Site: brandenburg
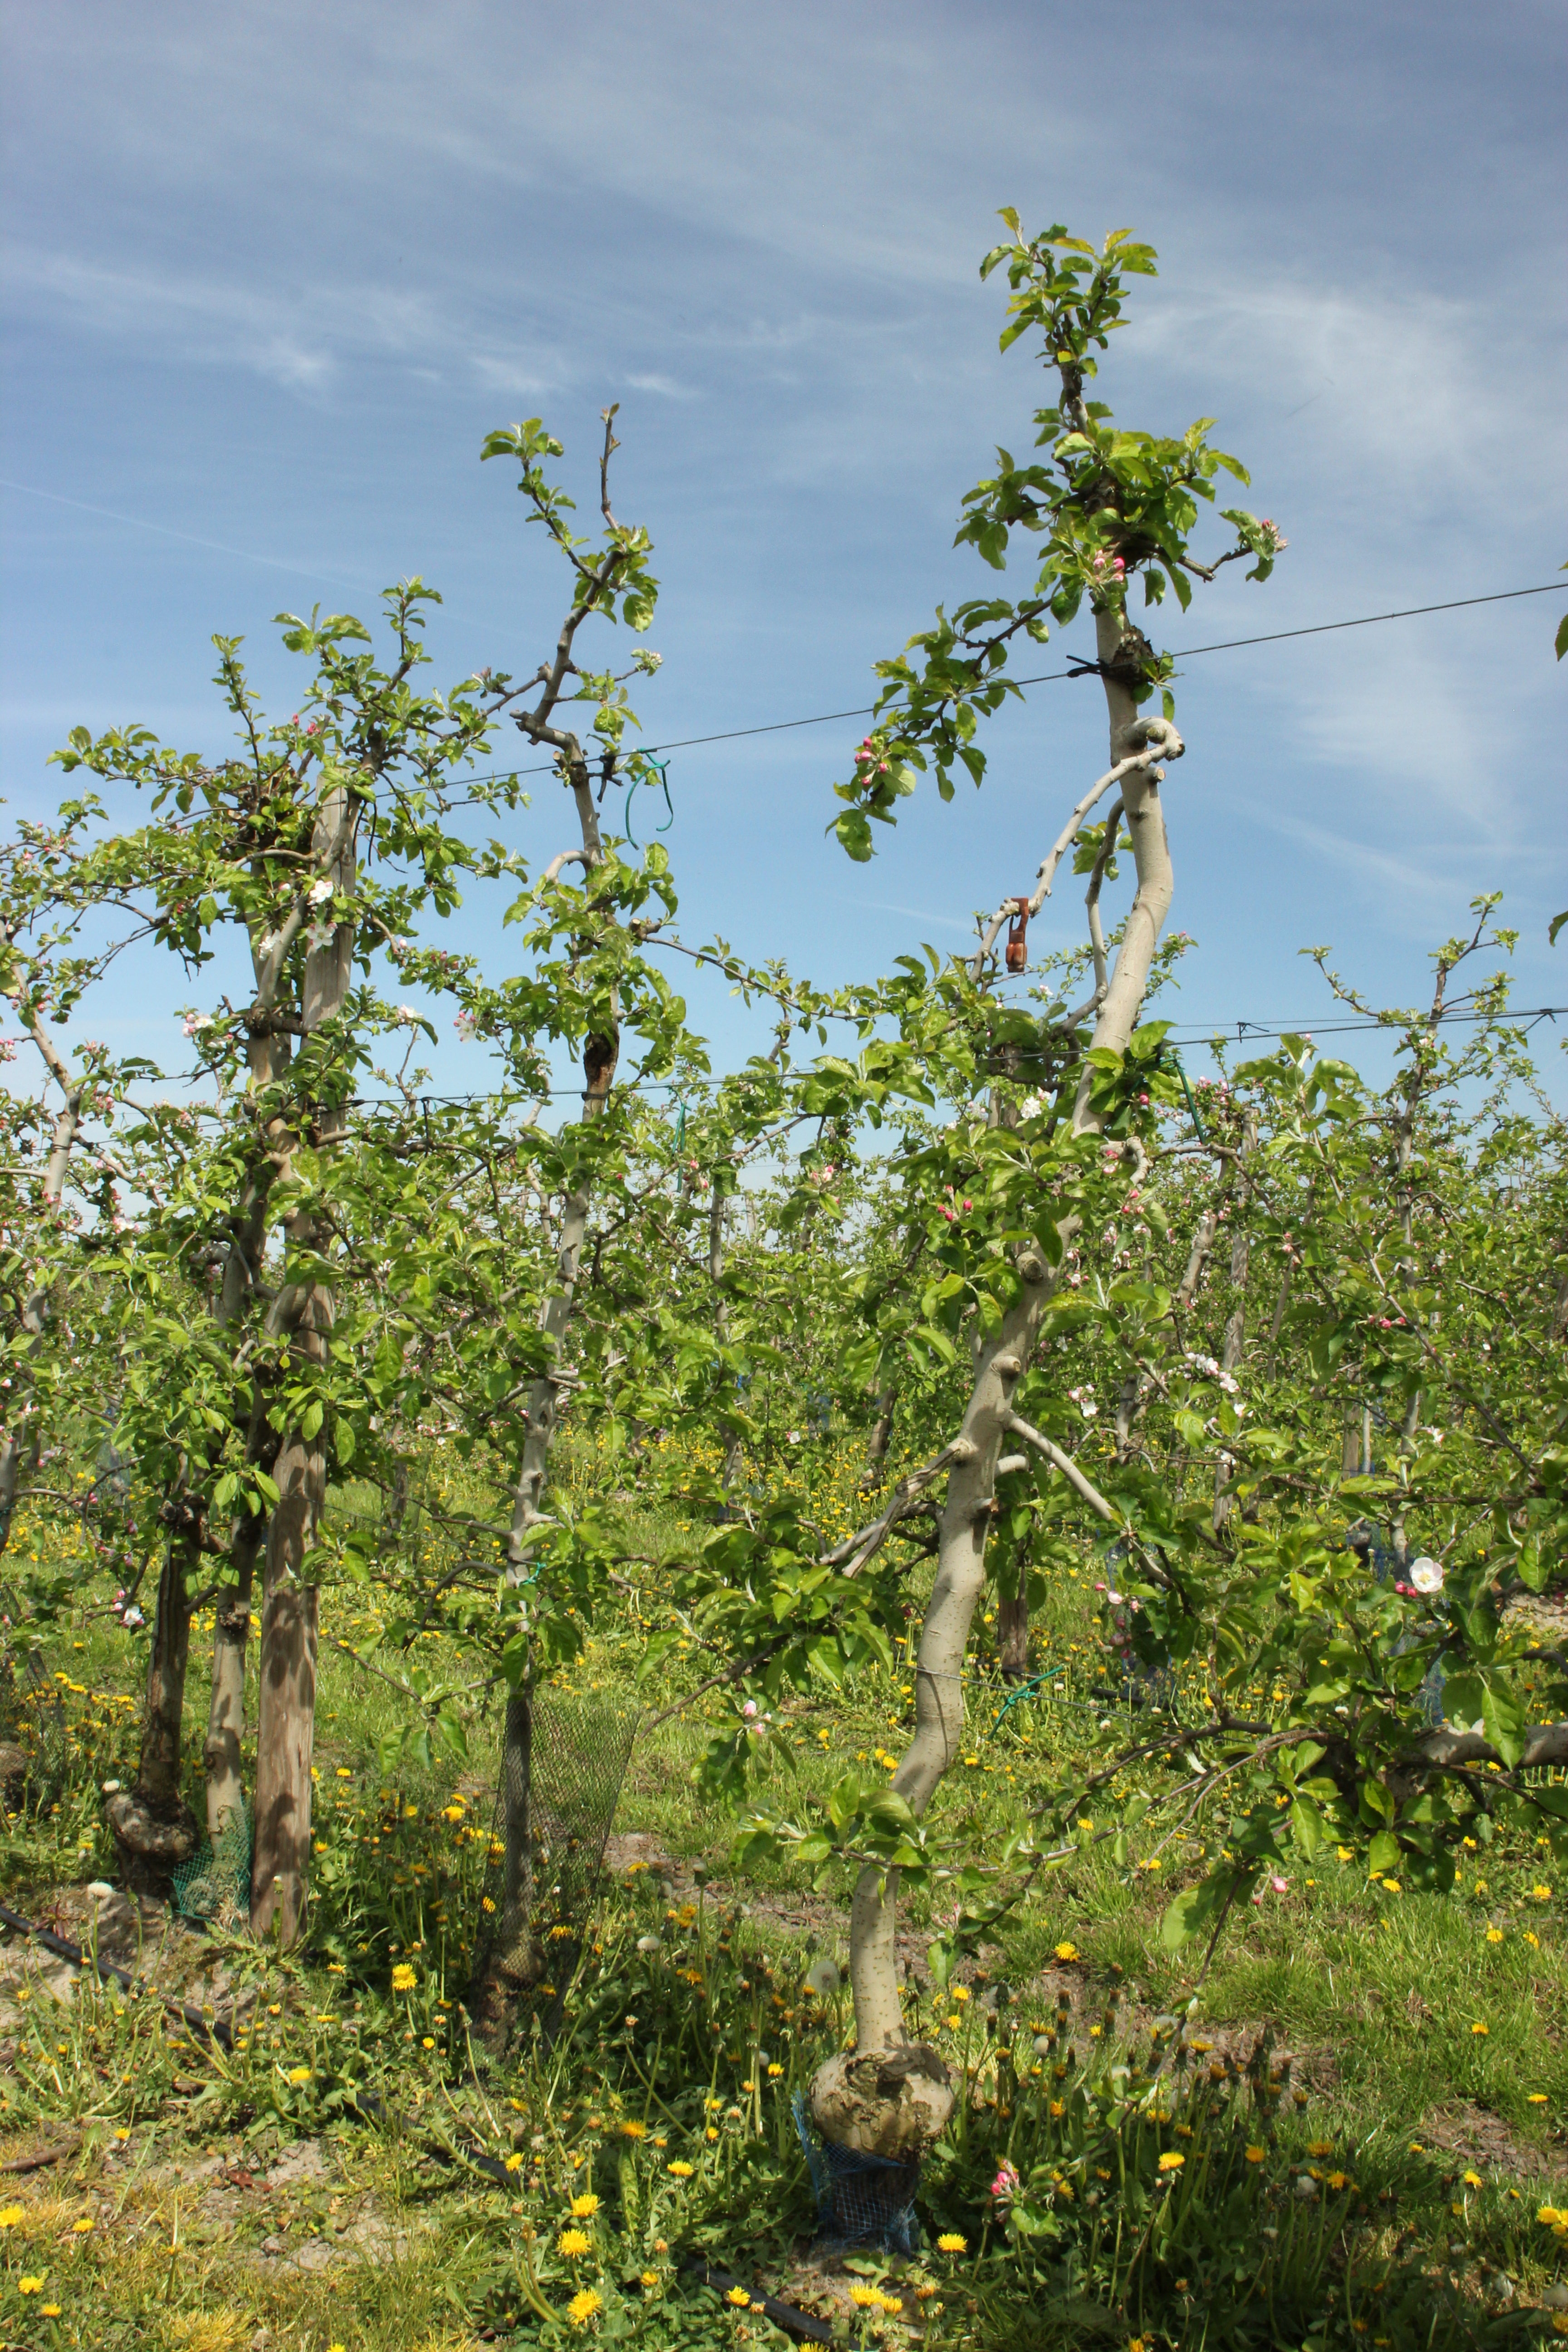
Growth stage (BBCH 60): Flowering